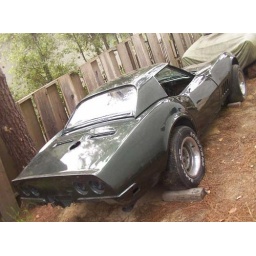
Car has always been covered, kept with a mylar plastic cover over the car with a soft fitting fabric cover over the plastic cover.